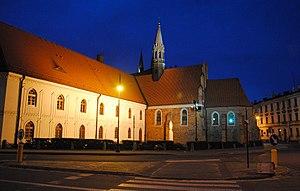
L’église de Sanit-Vital de Włocławek - dans les années 1330-1411 a fonctionné comme une cathédrale de substitution, maintenant c'est l'église du Séminaire théologique supérieur et le plus ancien monument de Włocławek.